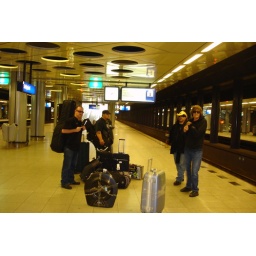
taking the train from the plane to the tram to our hotel in Amsterdam like the locals would do